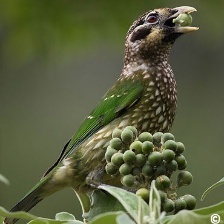
Species: SPOTTED CATBIRD
Scientific name: AILUROEDUS MACULOSUS